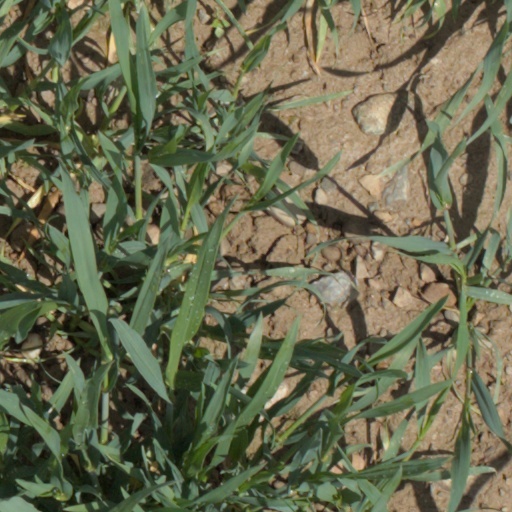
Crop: wheat